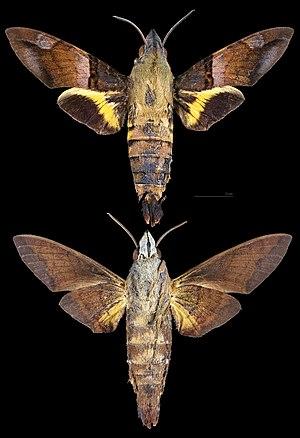
Macroglossum est un genre de lépidoptères de la famille des Sphingidae, de la sous-famille des Macroglossinae et de la tribu des Macroglossini.